Predmestje

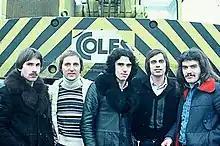
Predmestje second lineup

Predmestje (transl. "Suburb") was a Yugoslav jazz rock band formed in Ljubljana in 1977.